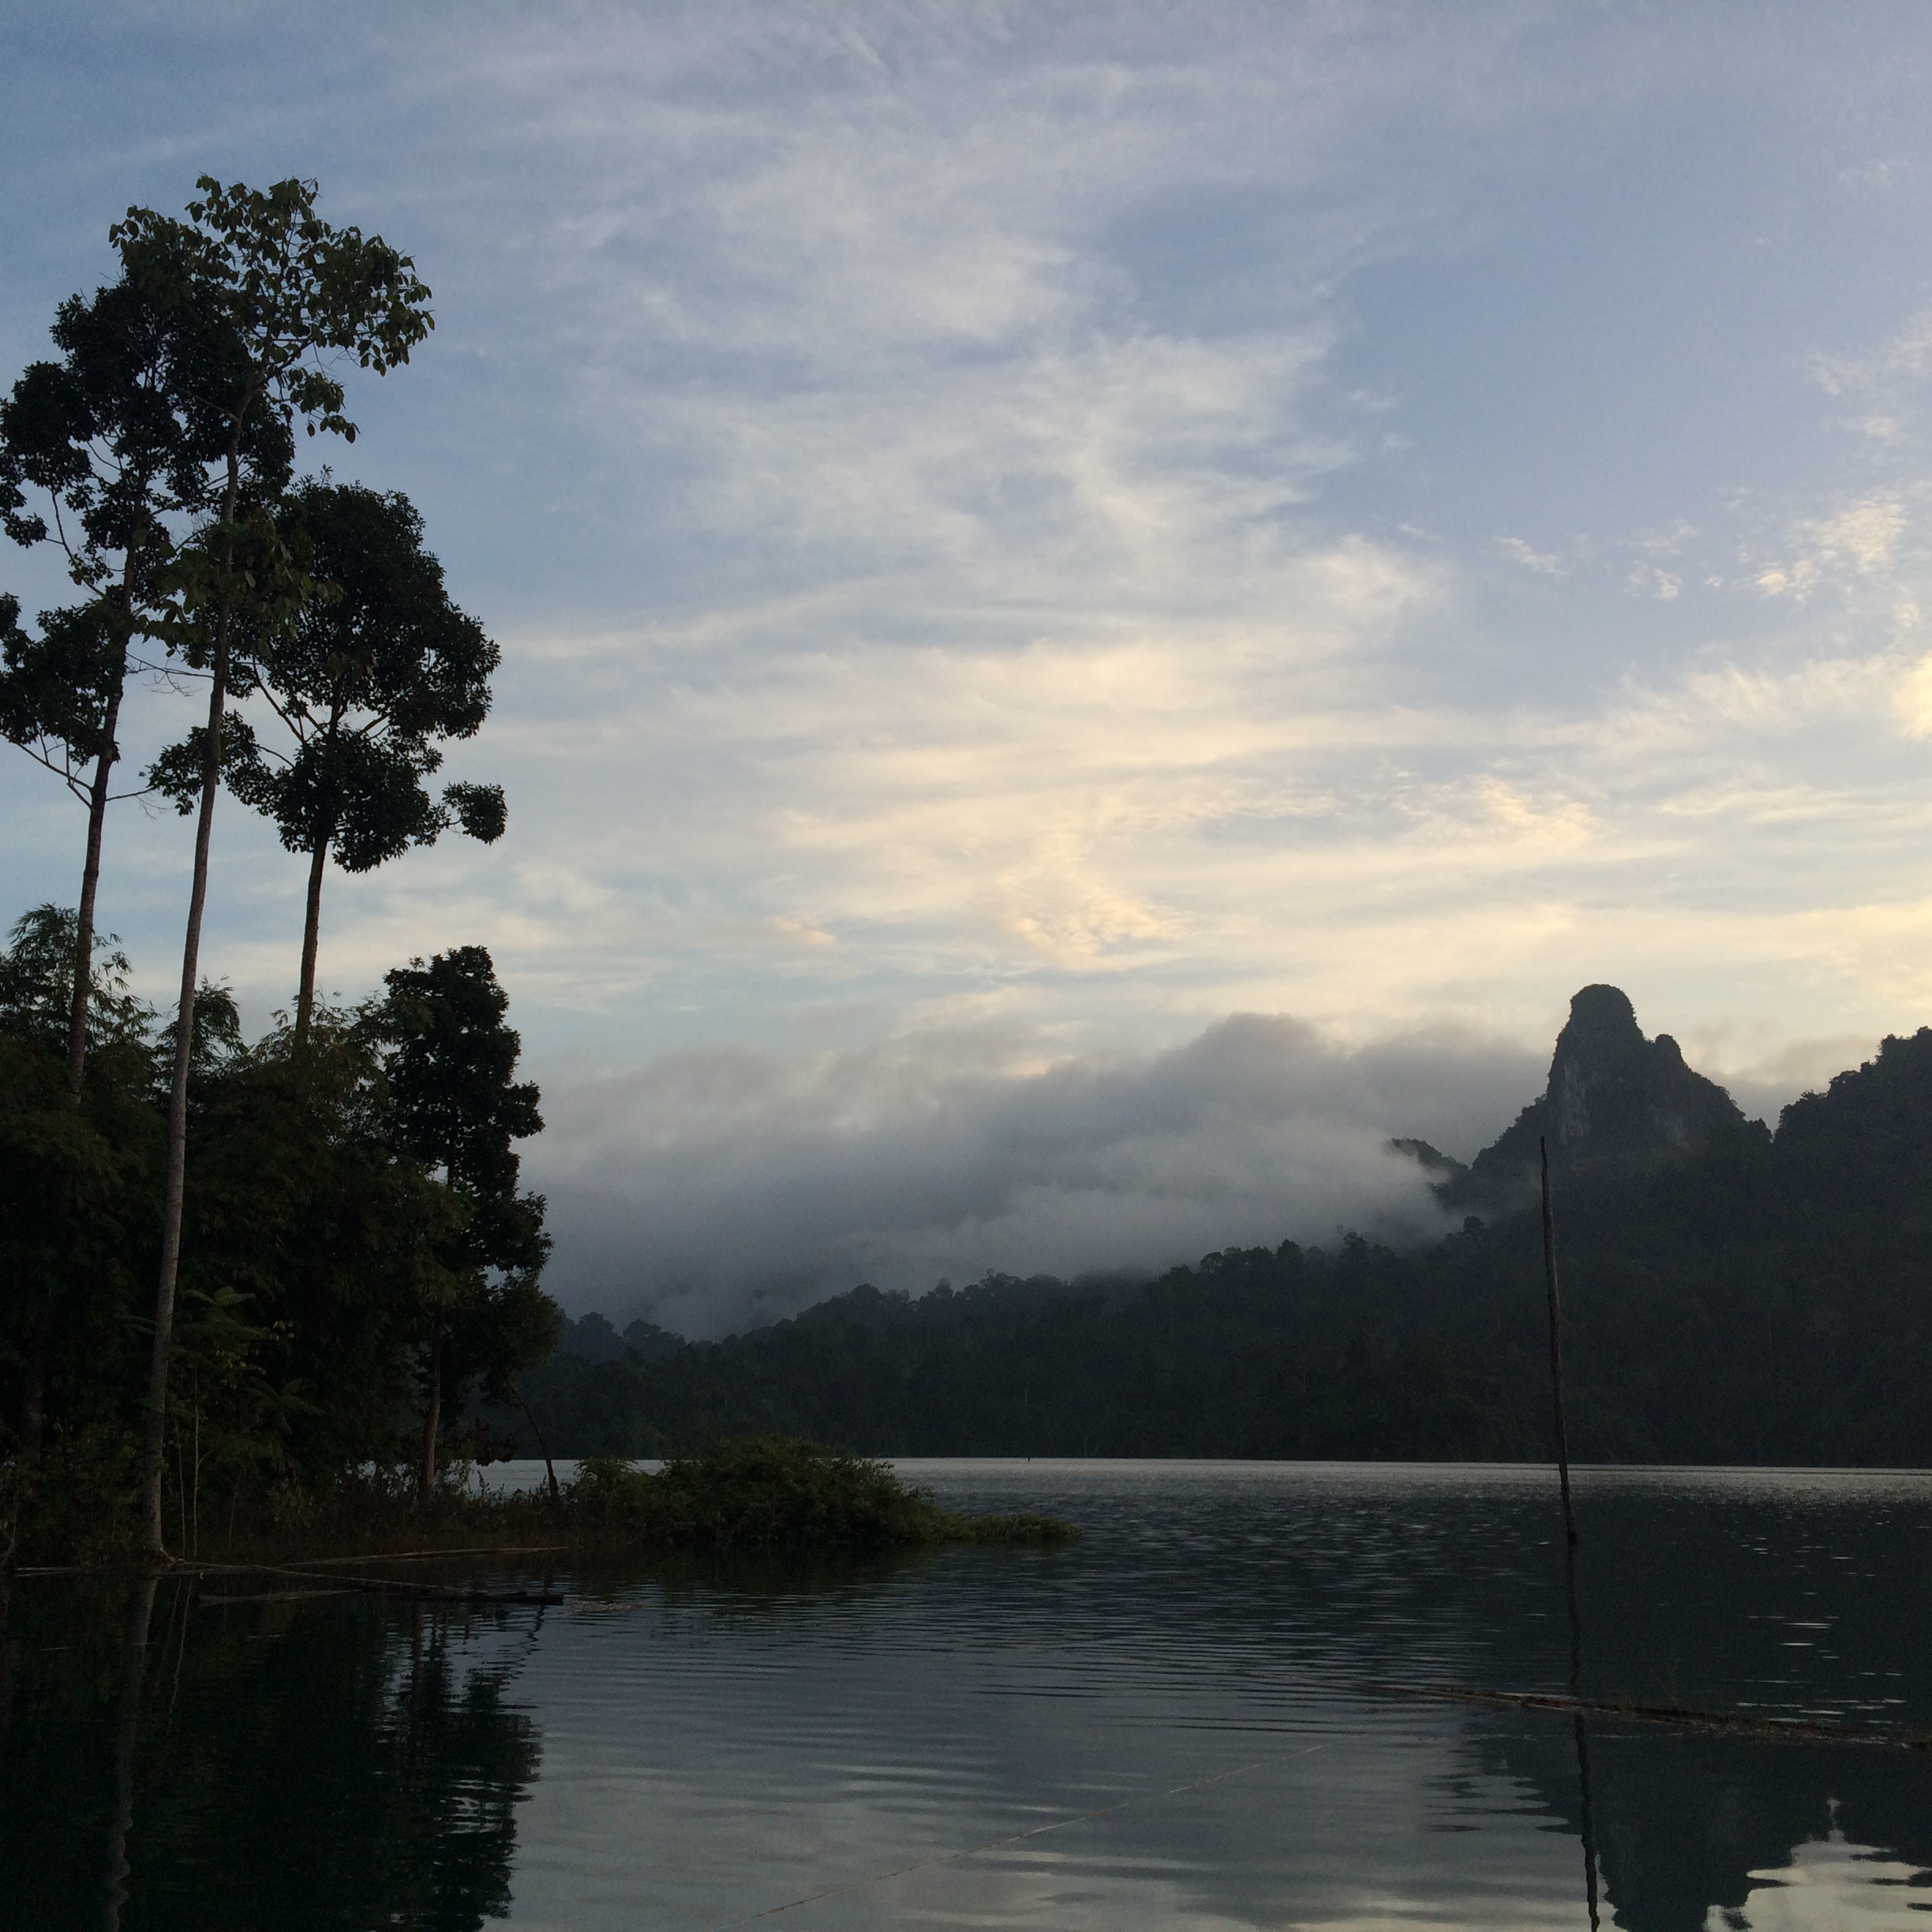
morning, sky, nature, loch, water, reflection, cloud, body of water, lake, highland, tree, river, wilderness, evening, dawn, reservoir, atmosphere, mountain, lake district, mount scenery, bank, hill station, calm, dusk, sunlight, fjord, horizon, landscape, mountain range, hill, mist, inlet, bay, meteorological phenomenon, sunrise, sunset